2009 Allan Cup

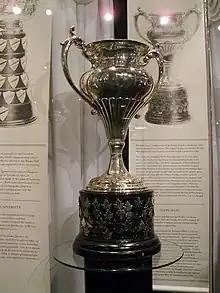
Silver bowl trophy with two large handles, mounted on a black plinth.

The 2009 Allan Cup was the Canadian championship of senior ice hockey. This tournament marked the 101st year that the Allan Cup has been awarded. The 2009 tournament was hosted by the City of Steinbach, Manitoba and the Steinbach North Stars. The tournament began on April 13, 2009, and ended April 18, 2009. All games were played at the T.G. Smith Centre.